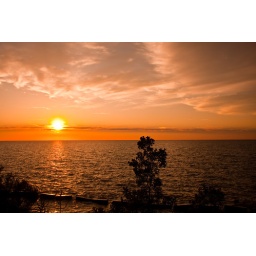
There comes a time as the sun sets that the golden yellow color takes over the whole sky.